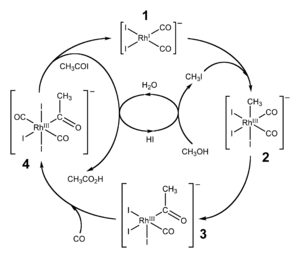
Le procédé Monsanto est un procédé chimique pour produire l'acide acétique de manière industrielle. La réaction de synthèse est la carbonylation du méthanol à l'aide d'un catalyseur à base de rhodium et d'un promoteur iodique.